Daniel Poor

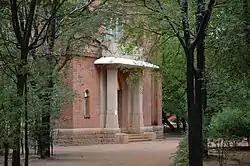
Daniel Poor Memorial Library, Madurai

Poor had performed a noble service to Tellippalai in the fields of English education, the Tamil language and social advancement. Daniel Poor Memorial Library in Madurai is the central library of The American College in Madurai. It is one of the oldest libraries present in South India. The library opened on June 28, 1915.